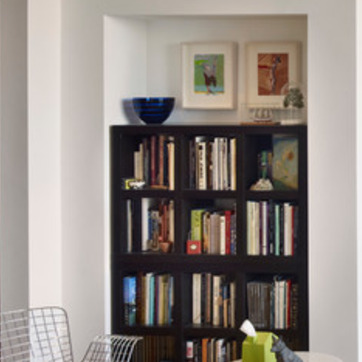
Material: paper